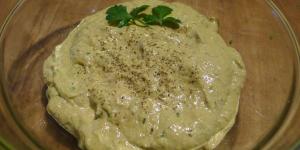
pate de mejillones y atun express